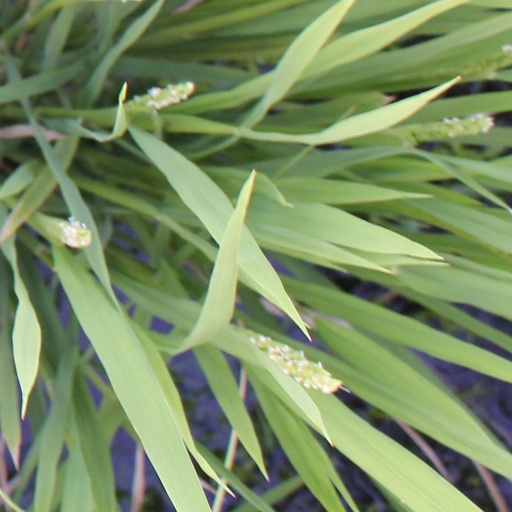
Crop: rice